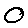
Label: 0